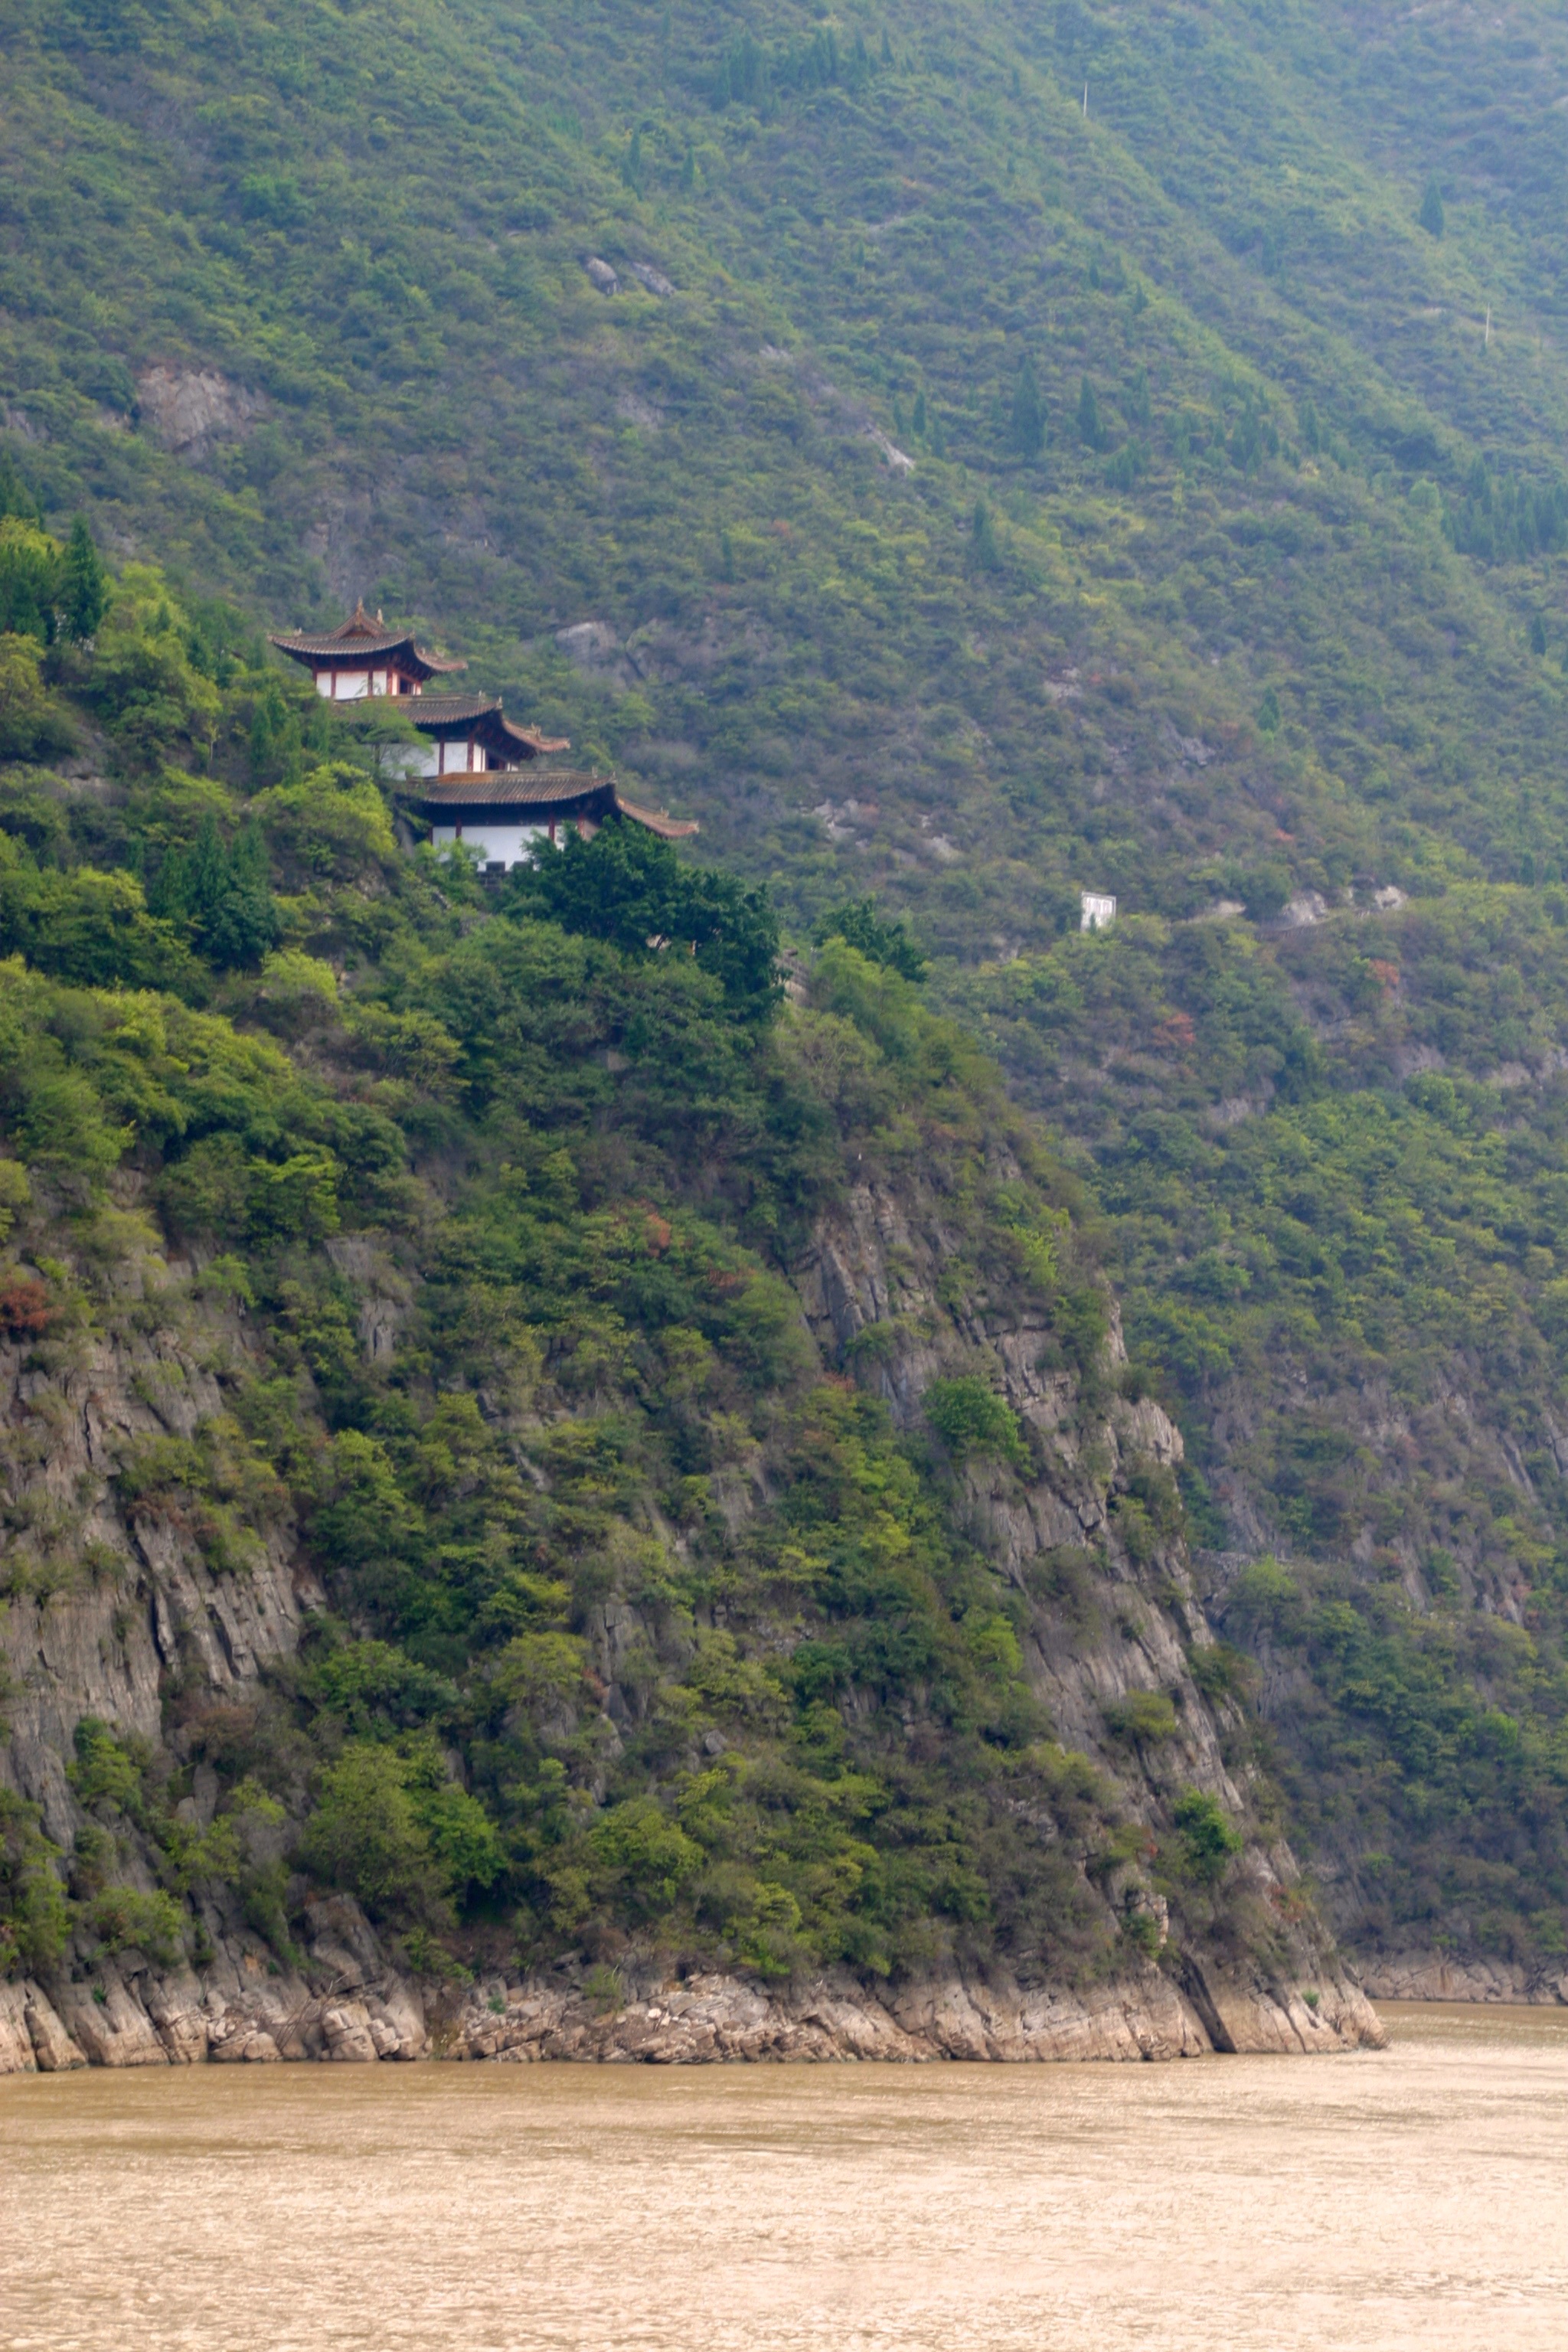
landscape, sea, coast, water, rock, mountain, bridge, hill, lake, river, valley, gorge, canyon, reservoir, terrain, mountains, plateau, china, rural area, landform, water running, aerial photography, yangtze, three gorges, natural environment, geographical feature, mountainous landforms